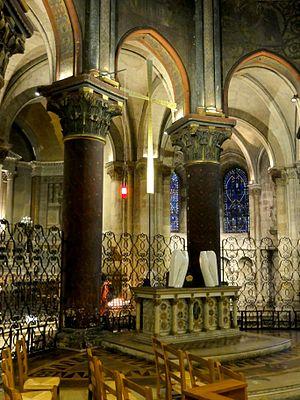
Chœur, autel du Saint-Sacrement.
L’abbaye Saint-Germain-des-Prés, qui comprend l'actuelle église Saint-Germain-des-Prés, est une ancienne abbaye bénédictine de Paris, située 3 place Saint-Germain-des-Prés dans l'actuel 6ᵉ arrondissement. Fondée au milieu du VIᵉ siècle sous le nom de basilique Sainte-Croix et Saint-Vincent par le roi mérovingien Childebert Iᵉʳ et saint Germain, évêque de Paris, elle doit son nom actuel à ce dernier.